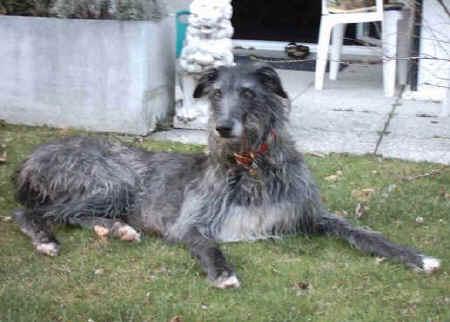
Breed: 224-n000056-Scottish_deerhound